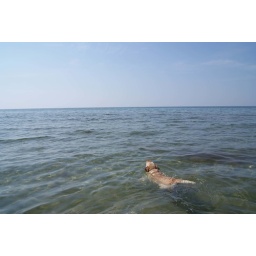
The family dog at the beach in July 2010